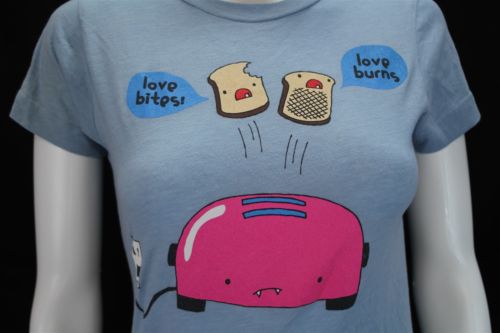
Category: toaster